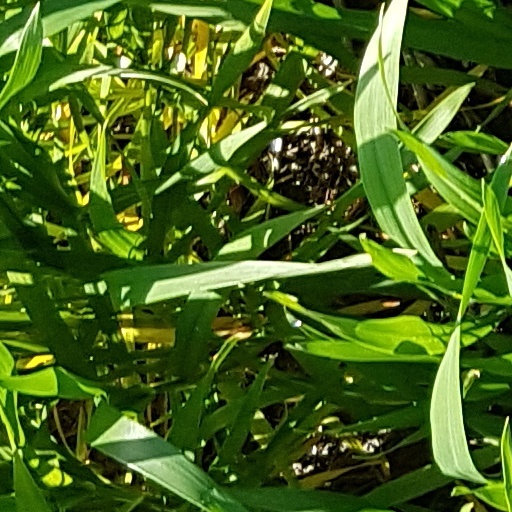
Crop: wheat